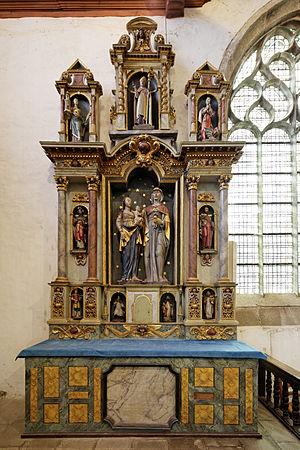
Retable de Sainte-Anne de l'église Notre-Dame de l'enclos paroissial de Lampaul-Guimiliau dans le Finistère.